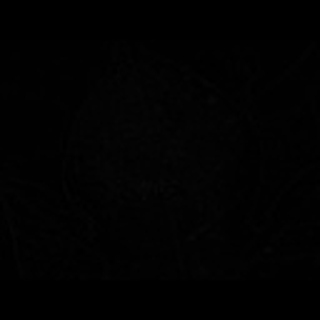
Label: cotton_target_spot